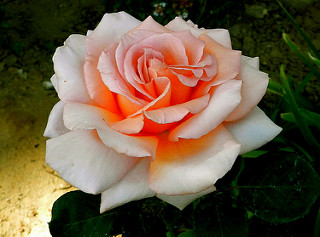
Flower: rose